Claudio Zin

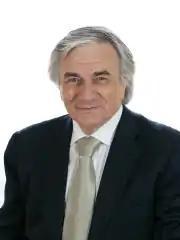
Zin's Senate portrait picture

Claudio Zin (born 11 November 1945) is an Italian-Argentine physician and politician. He was Senator of the Italian Republic representing the Italian people living in South America between 2013 and 2018 belonging to Associative Movement Italians Abroad.